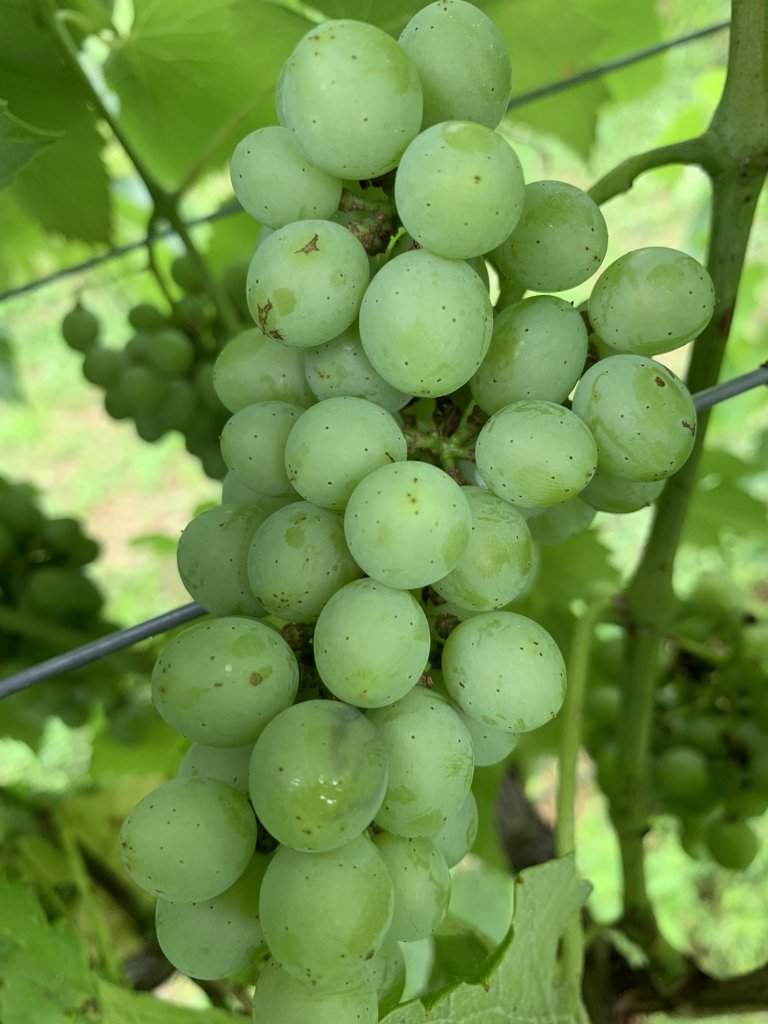
Berries visible: 49
Grape clusters: 2